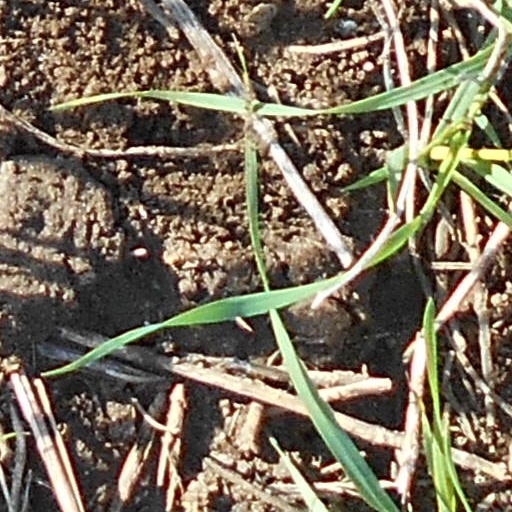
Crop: wheat